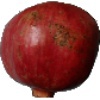
Label: Pomegranate 1